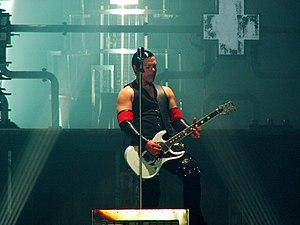
Richard Zven Kruspe au Zénith de Nantes en 2009.
Richard Zven Kruspe, est un musicien allemand né le 24 juin 1967 à Wittenberge. Il est le guitariste soliste du groupe Rammstein et le chanteur/guitariste du groupe Emigrate.